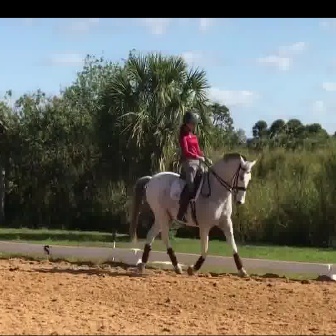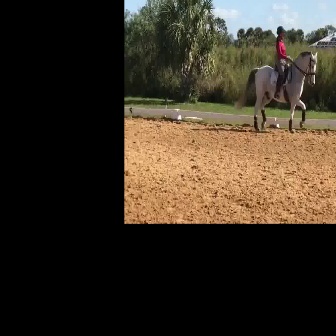
  Please identify the target specified by the bounding box [127,150,256,279] in the first image and locate it in the second image. Return the coordinates in [x_min,y_min,x_max,y_max] format.
Answer: [234,49,318,133]